Ōkato

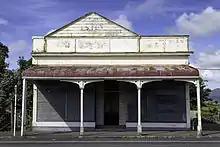
Boarded up store in Ōkato

Ōkato had a population of 606 at the 2018 New Zealand census, an increase of 45 people (8.0%) since the 2013 census, and an increase of 75 people (14.1%) since the 2006 census. There were 228 households, comprising 291 males and 315 females, giving a sex ratio of 0.92 males per female, with 153 people (25.2%) aged under 15 years, 93 (15.3%) aged 15 to 29, 276 (45.5%) aged 30 to 64, and 84 (13.9%) aged 65 or older.